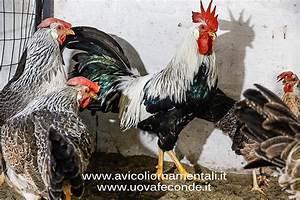
chicken